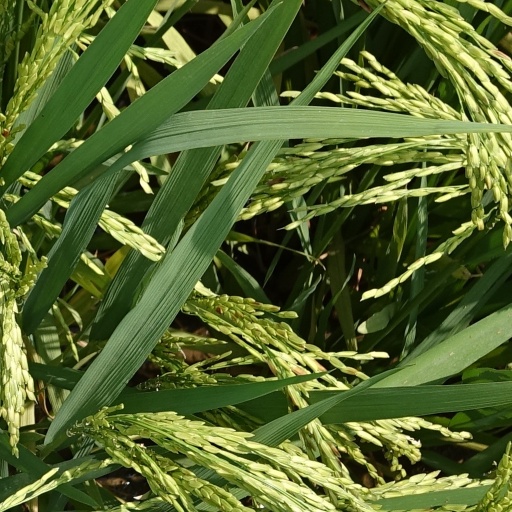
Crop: rice